Mortarium

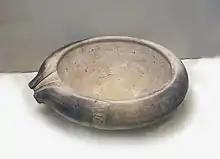
Mortarium with simple pouring spout, made in the vicinity of Verulamium in Britain, 1st century AD.

A mortarium (pl. "mortaria") was one of a class of Ancient Roman pottery kitchen vessels. They are bowls with thick sides that were likely used for crushing and grinding foodstuffs. They sometimes had grit embedded in the inner surface and a spout. Less commonly, some mortaria also had handles. They were used for pounding or mixing foods. Stamps on some early Roman mortaria record the name of the potter, from which it is possible to trace their movement between workshops. Some vessels produced in Italy and Gaul are transported long distances but local factories dominate at most periods.